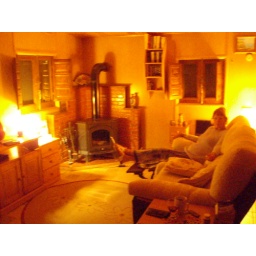
The lounge by candle light